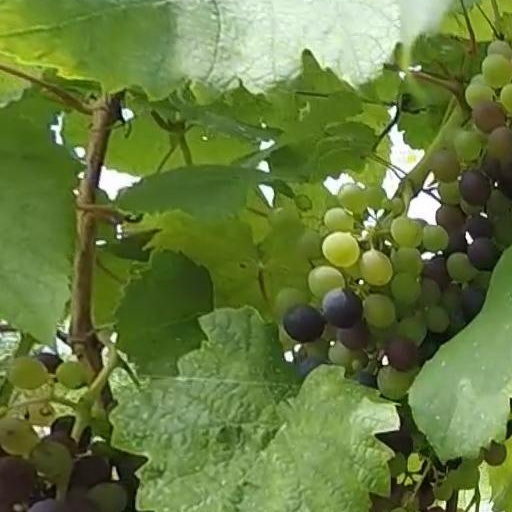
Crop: grape